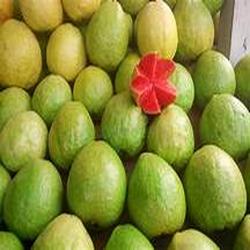
Label: Guava